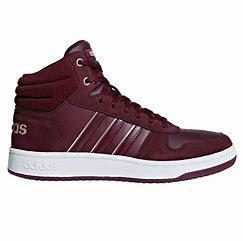
Brand: Adidas
Model: Hoops 2